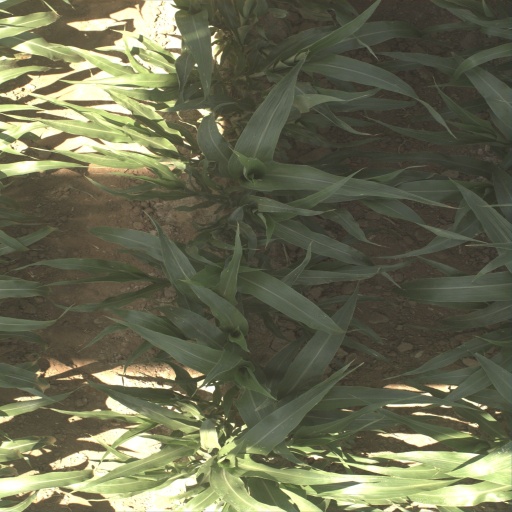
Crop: sorghum